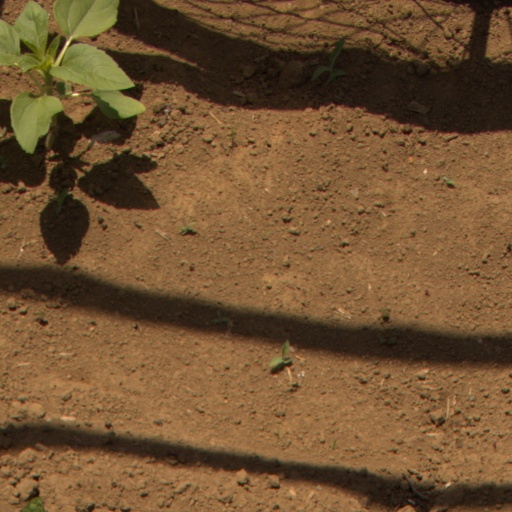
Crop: Jerusalem artichoke